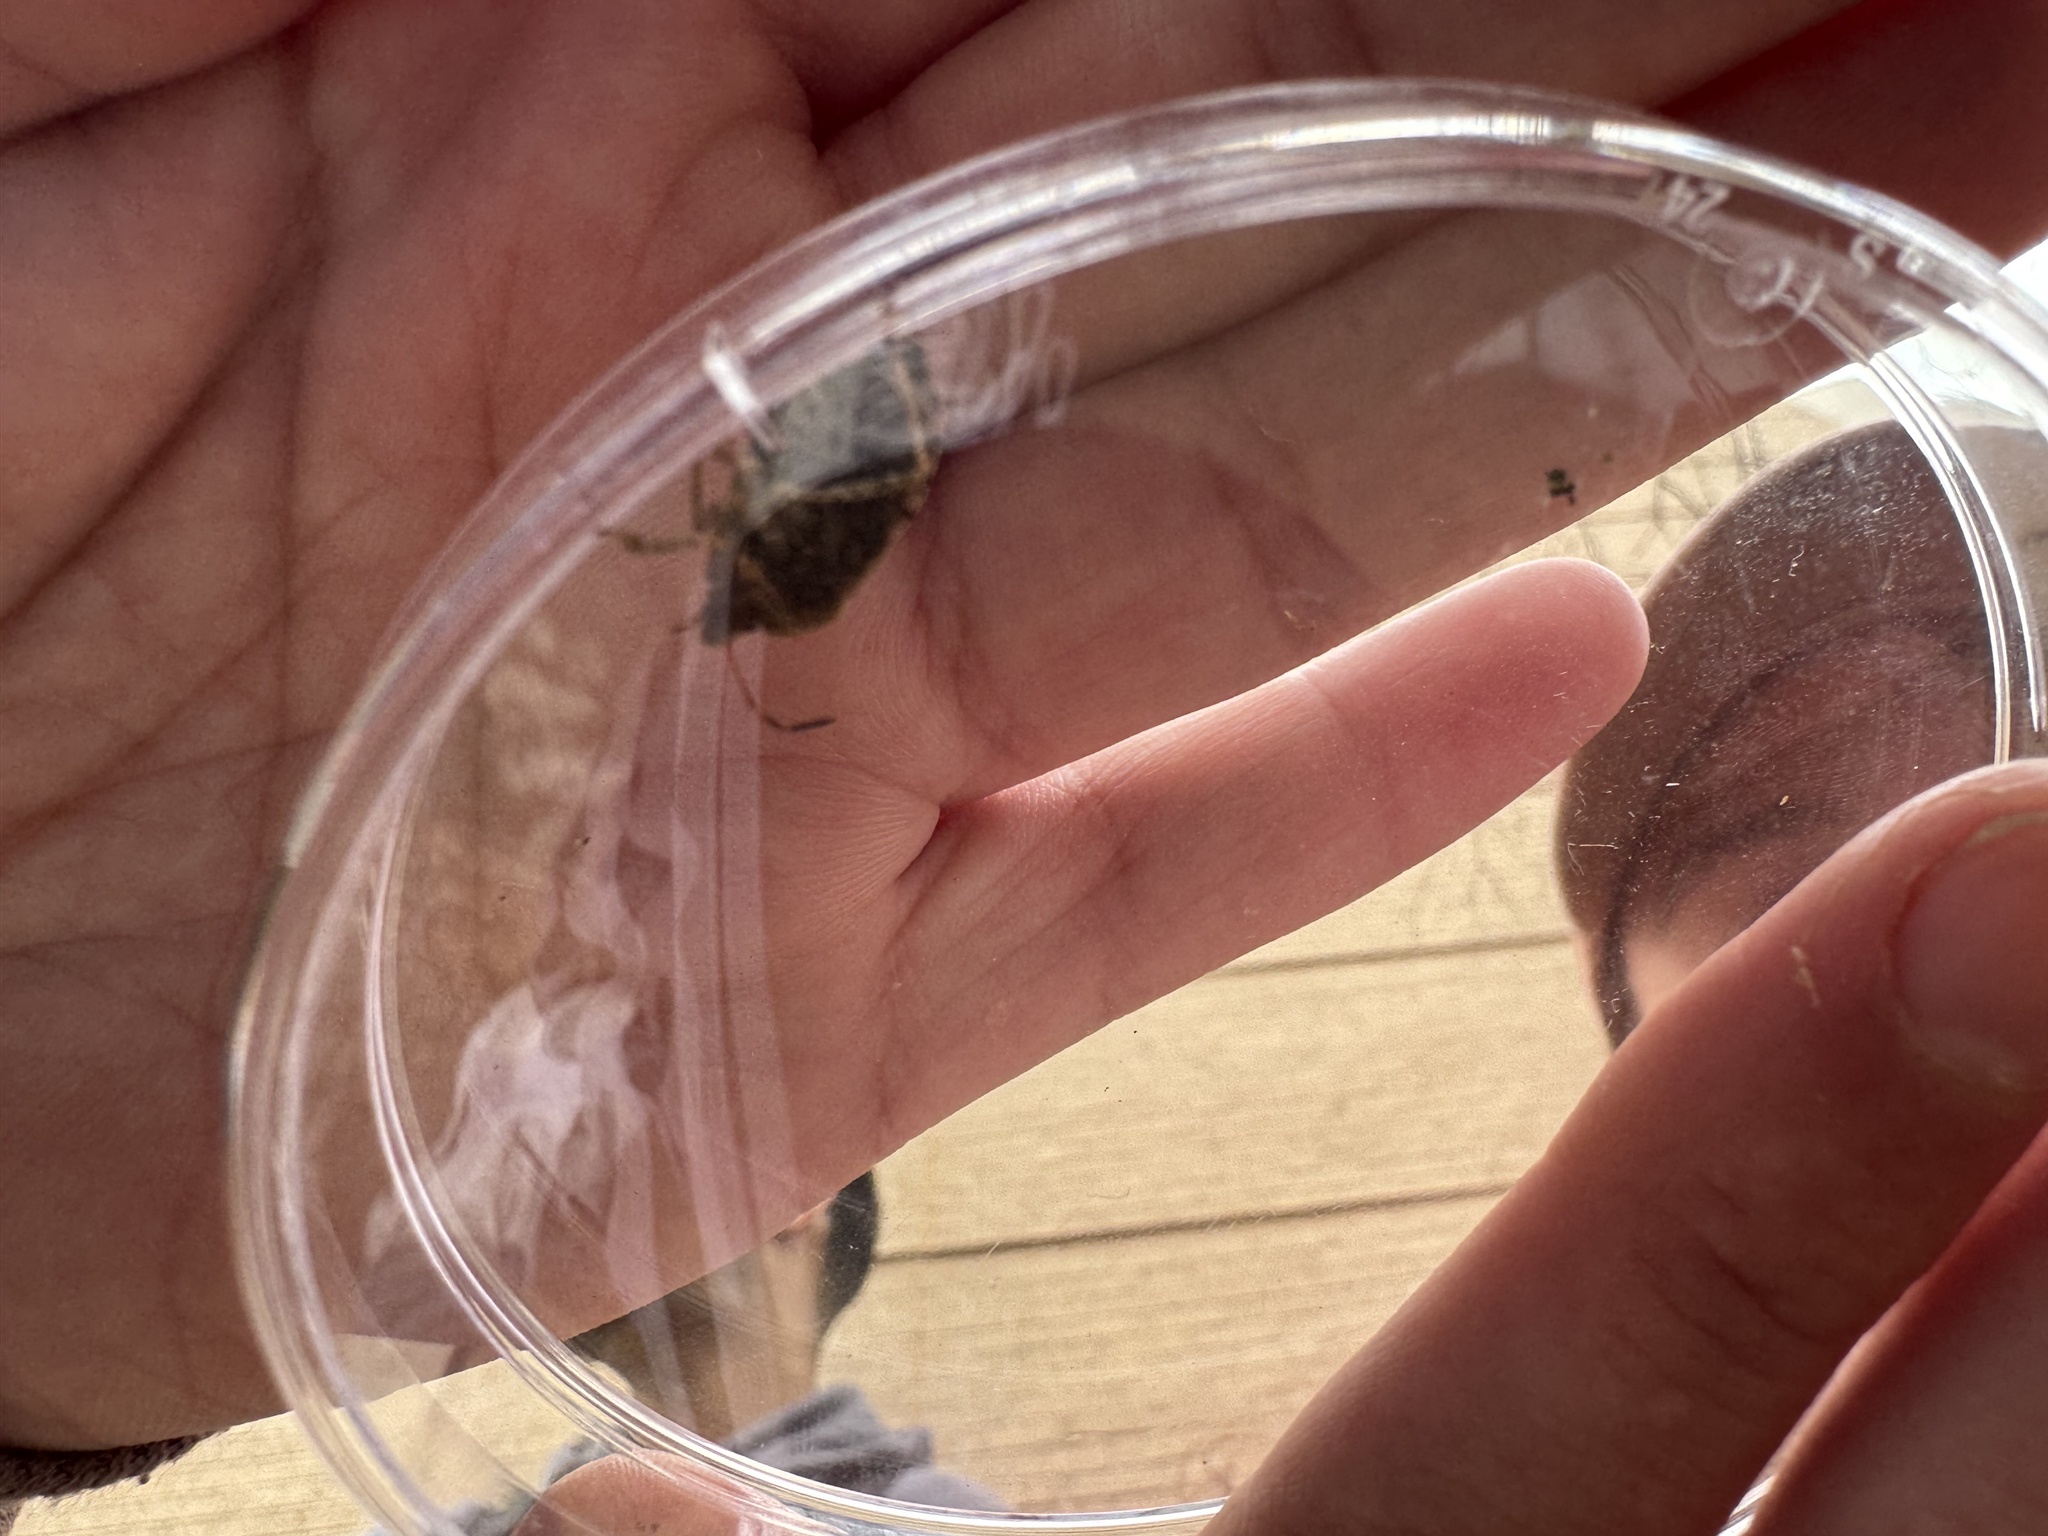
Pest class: stink_bug